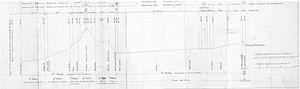
Titre
La Compagnie du Chemin de fer de la Loire, d’Andrézieux à Roanne construisit et exploita la troisième ligne de chemin de fer concédée sous la Restauration. Complémentaire du canal de Roanne à Digoin, ce chemin de fer a vocation de faciliter l’exportation de la houille du bassin minier stéphanois, en se substituant à la difficile navigation sur la Loire supérieure en amont de Roanne, et de participer à la grande liaison entre le Nord et le Midi, en joignant la Loire au Rhône. Conçue par des ingénieurs civils peu au fait de l’industrie naissante du chemin de fer, financée par des investisseurs frileux et étrangers au monde de l’industrie, construite au moindre coût et selon des techniques inadaptées à une exploitation rationnelle, cette ligne de chemin de fer ne fit pas prospérer la Compagnie instigatrice qui, après une première faillite et un prêt de l’État pour réaliser des travaux de perfectionnement de la voie ferrée, ne réussit jamais, tout au long de son existence, à être suffisamment bénéficiaire pour verser des dividendes à ses actionnaires et rembourser ses dettes.